Teflic acid

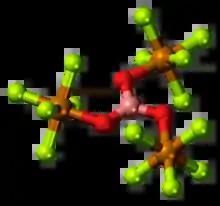
Boron teflate

The conjugate base of teflic acid is called the teflate anion, (not to be confused with triflate). Many teflates are known, one example being , that can be pyrolysed to give acid anhydride .